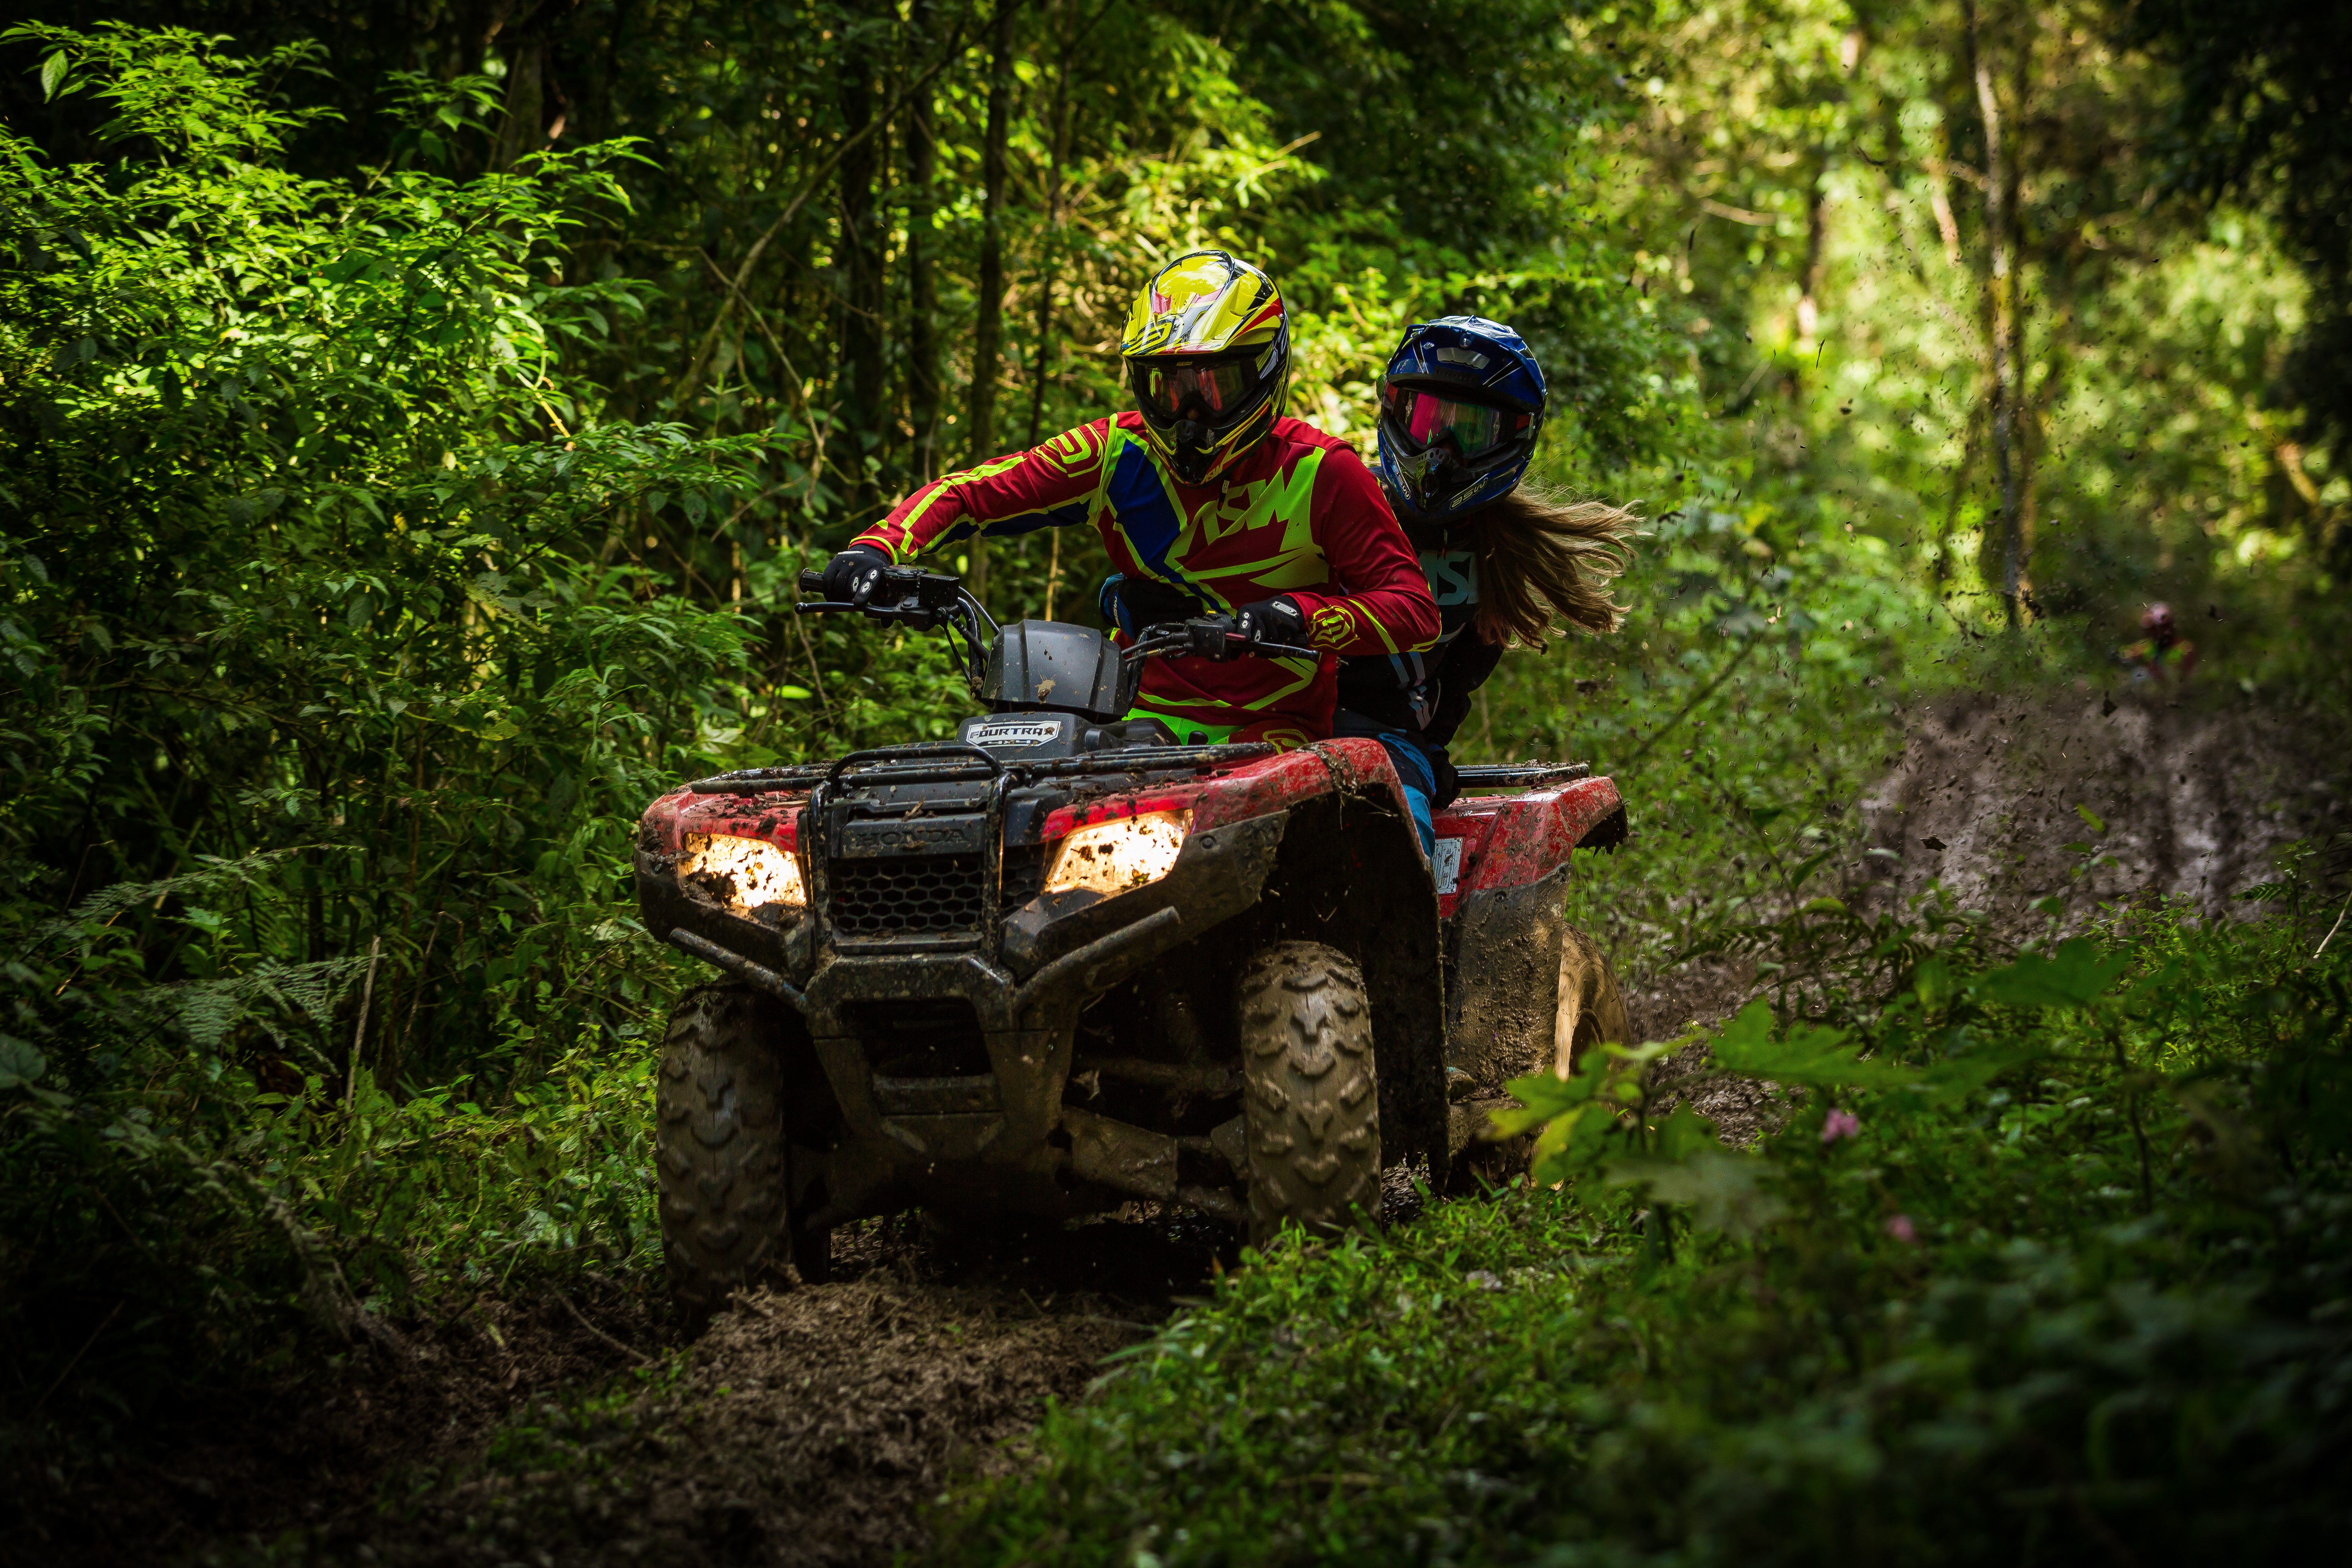
forest, trail, adventure, vehicle, jungle, soil, sports, racing, habitat, motorsport, screenshot, all terrain vehicle, off roading